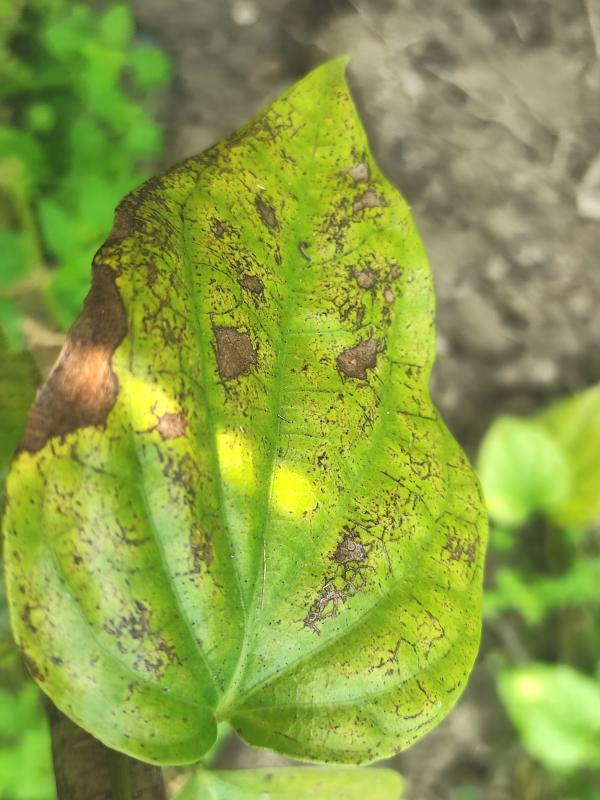
Label: Fungal_Brown_Spot_Disease